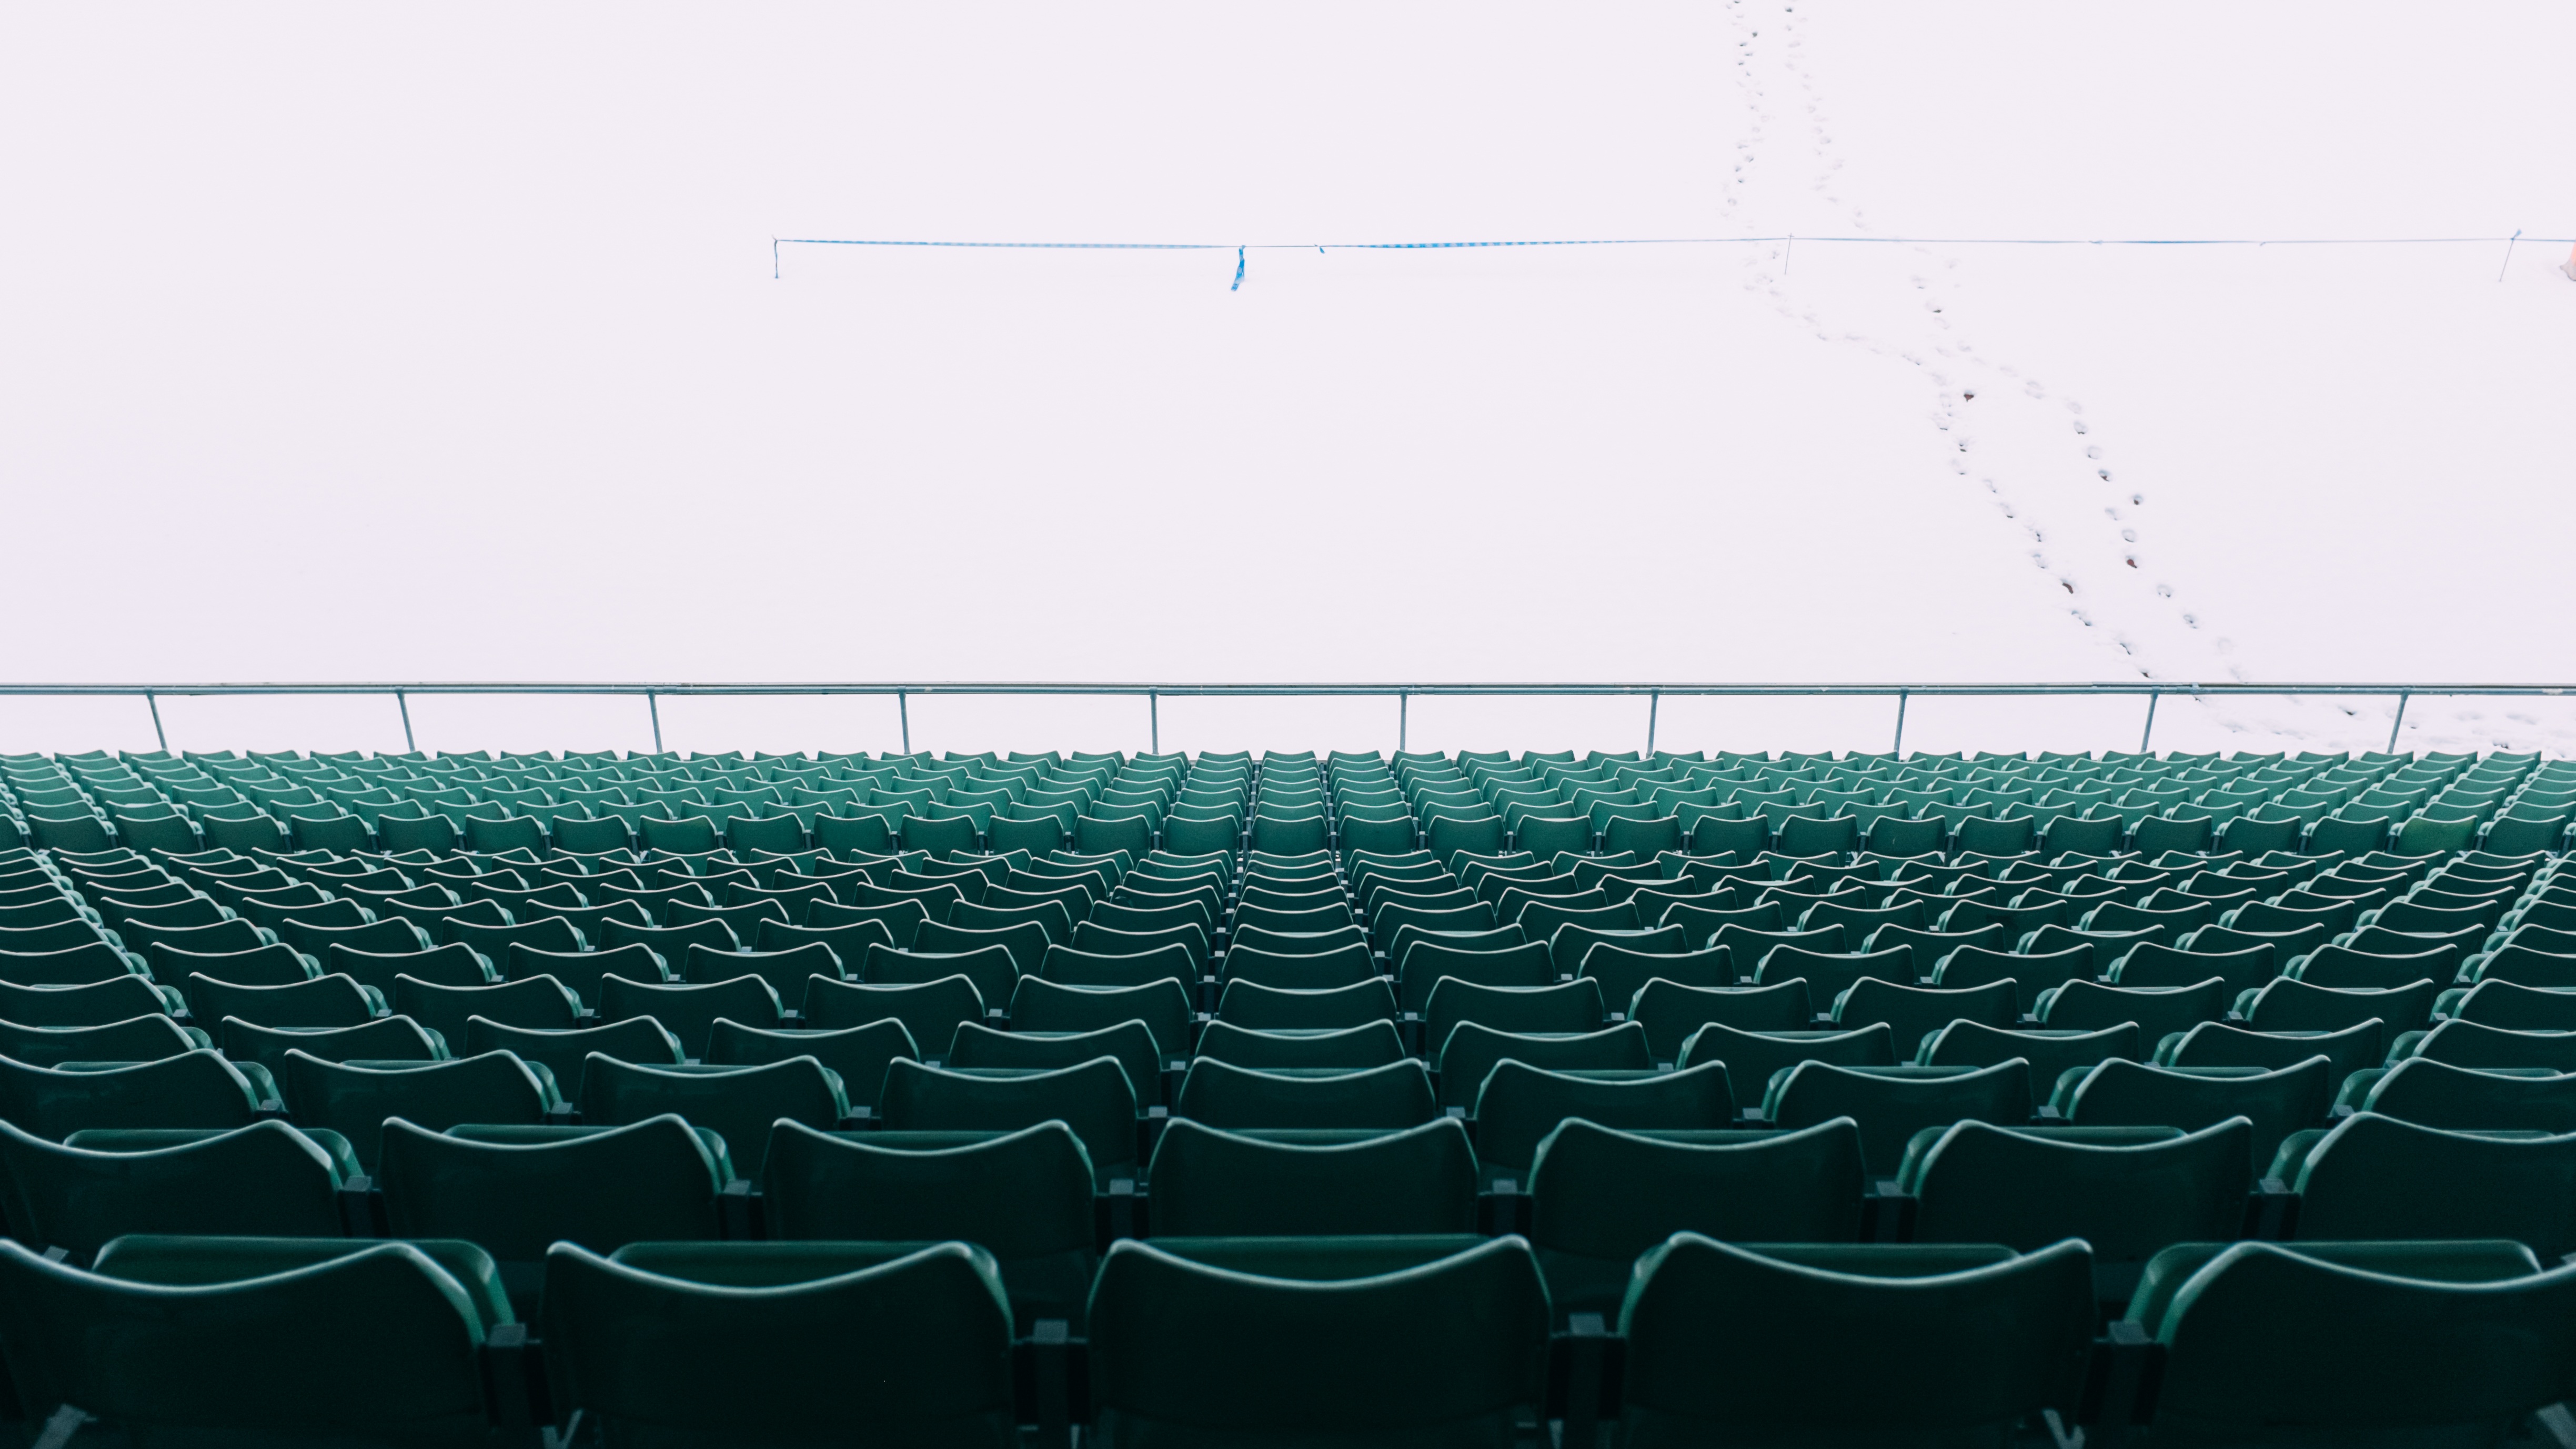
fence, perspective, line, green, empty, electricity, stadium, energy, chairs, rows, net, public, seats, shape, atmosphere of earth, outdoor structure